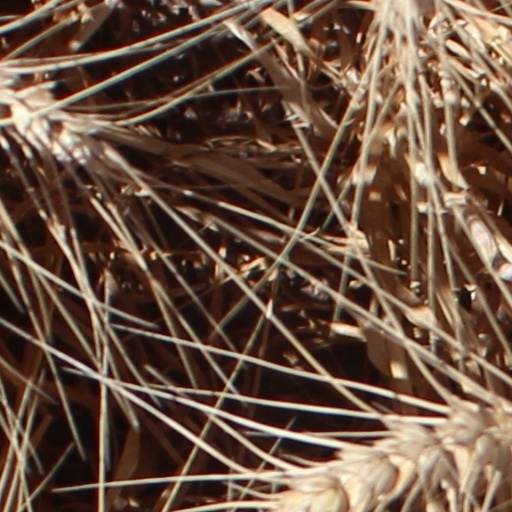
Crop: wheat